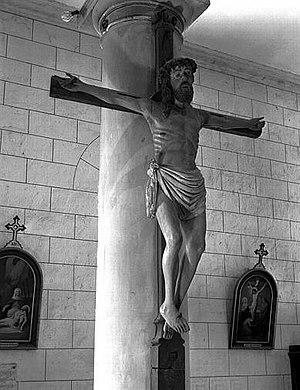
Crucifix de l'église Notre Dame de la Commanderie d'Arveyres
La commanderie d'Arveyres se situe dans le département de la Gironde à 5 kilomètres au sud-ouest de Libourne sur la commune d'Arveyres. Elle est posée sur un modeste promontoire, surplombant une boucle de la Dordogne.